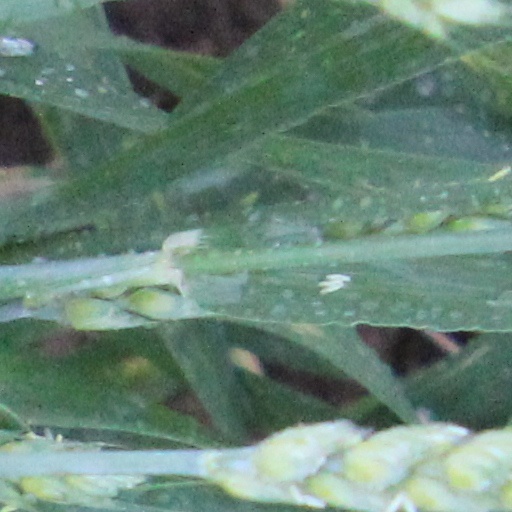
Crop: wheat